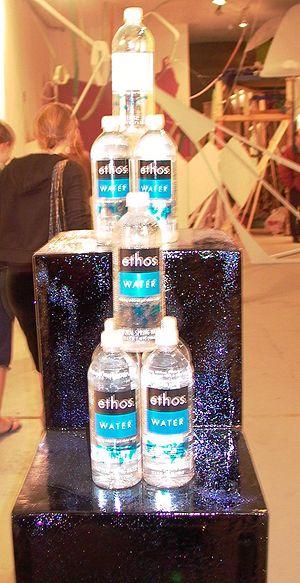
Ethos Water, une filiale de Starbucks, est une marque d'eau en bouteille, qui affiche le but humanitaire d'« aider les enfants à accéder à de l'eau propre ».